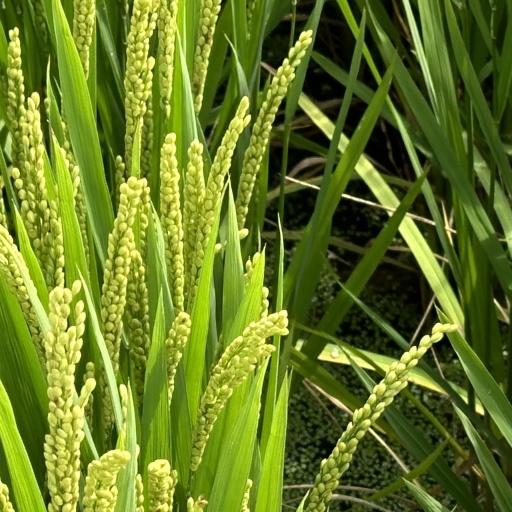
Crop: rice